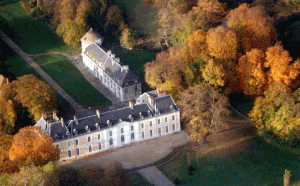
Vue aérienne du Chateau de Brou et ses terres